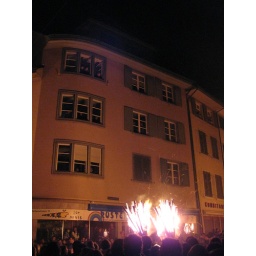
best seats in the house